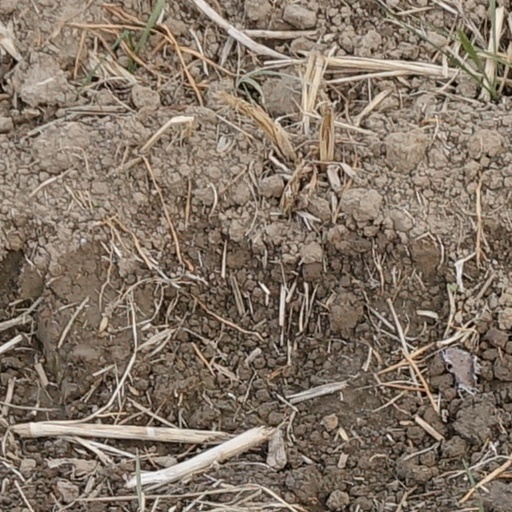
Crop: wheat